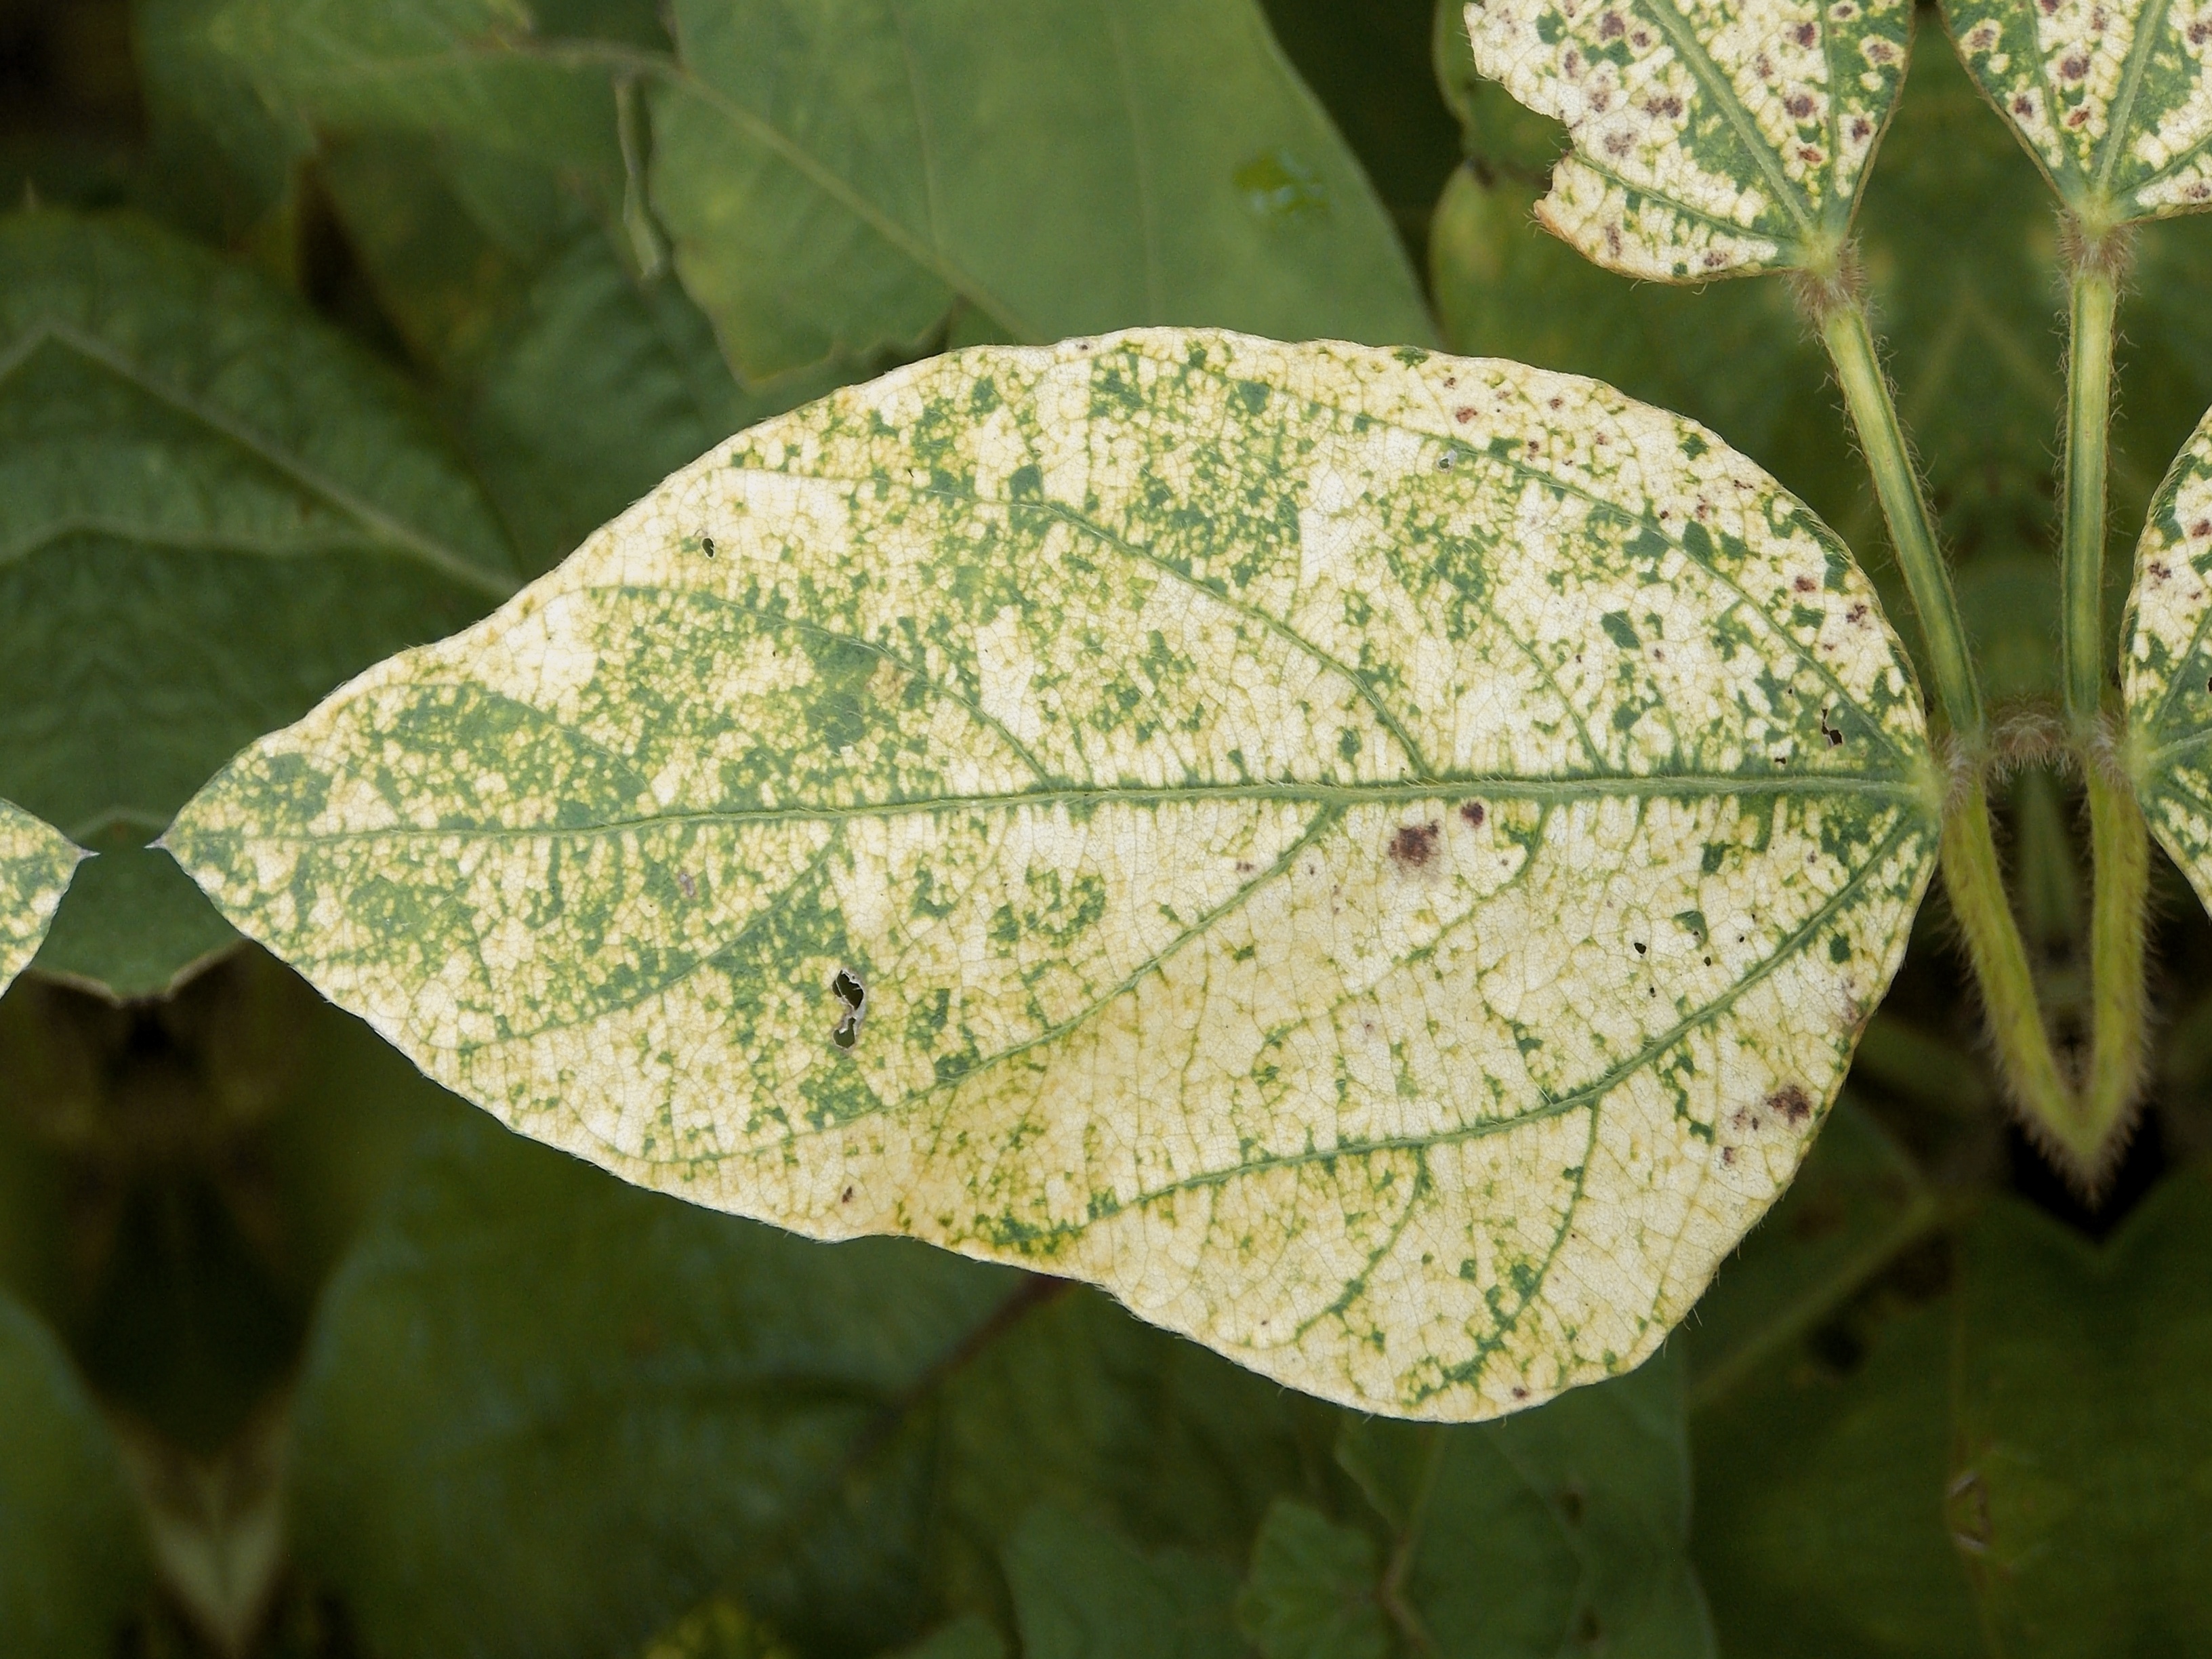
Label: Disease